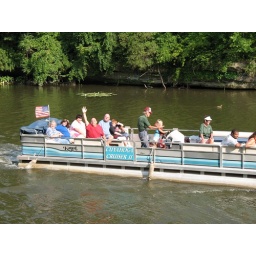
Guy in the red shirt Cuy Cruiser